Anthony Tolliver

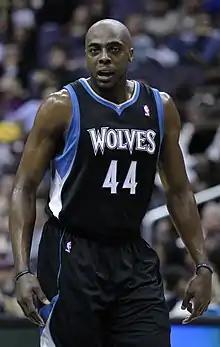
Tolliver in March 2011

In the 2010 off-season, Tolliver joined the Minnesota Timberwolves on a two-year deal worth $4.5 million.